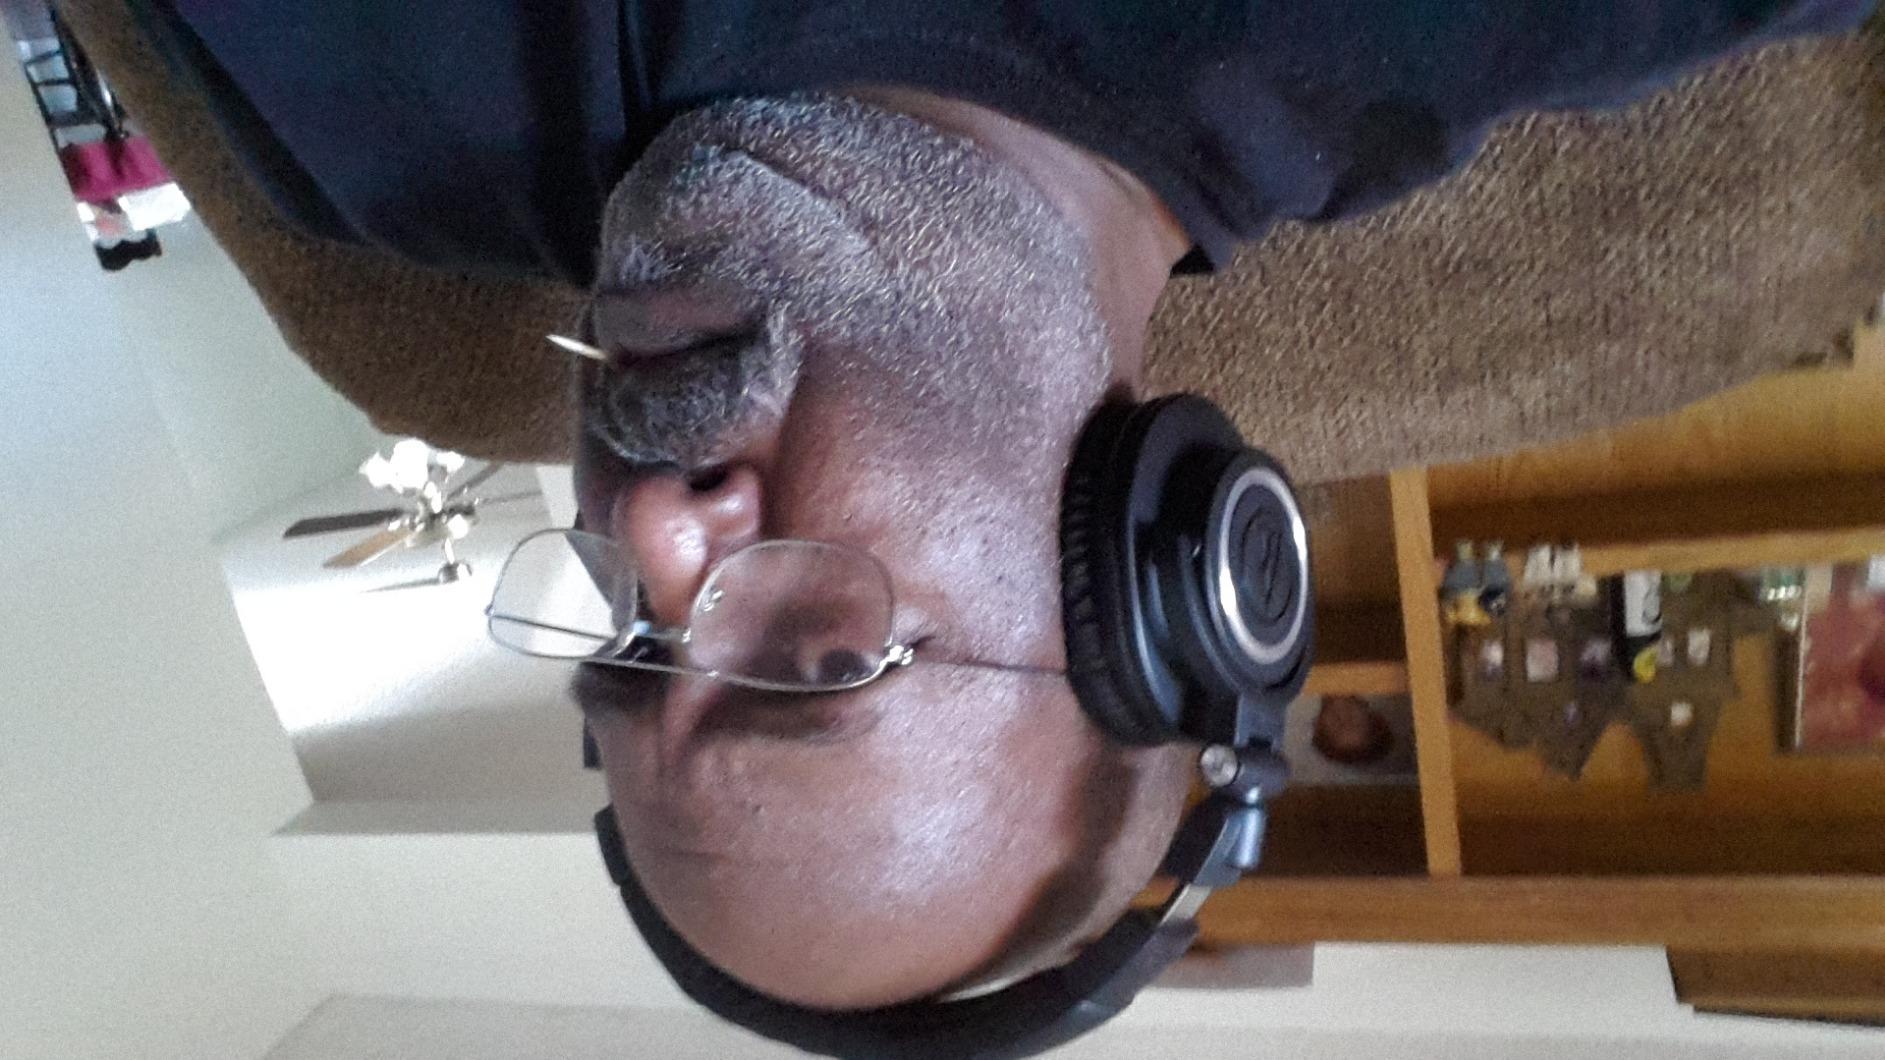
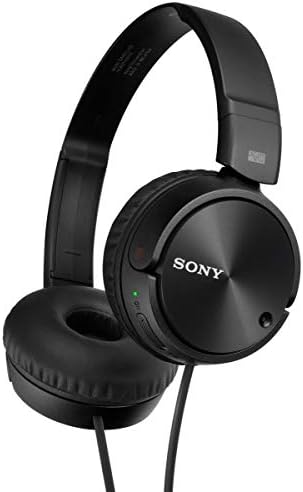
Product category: headphones
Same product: no